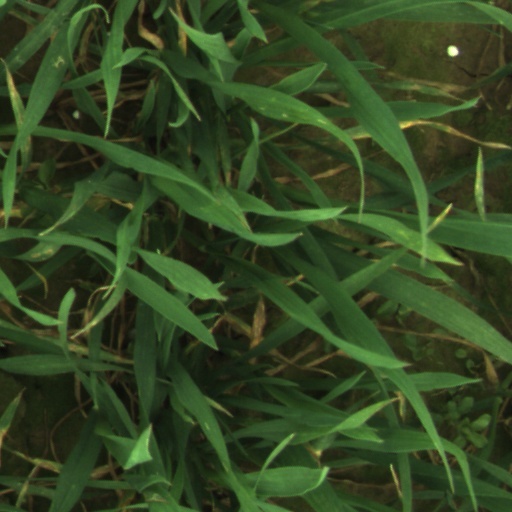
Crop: wheat